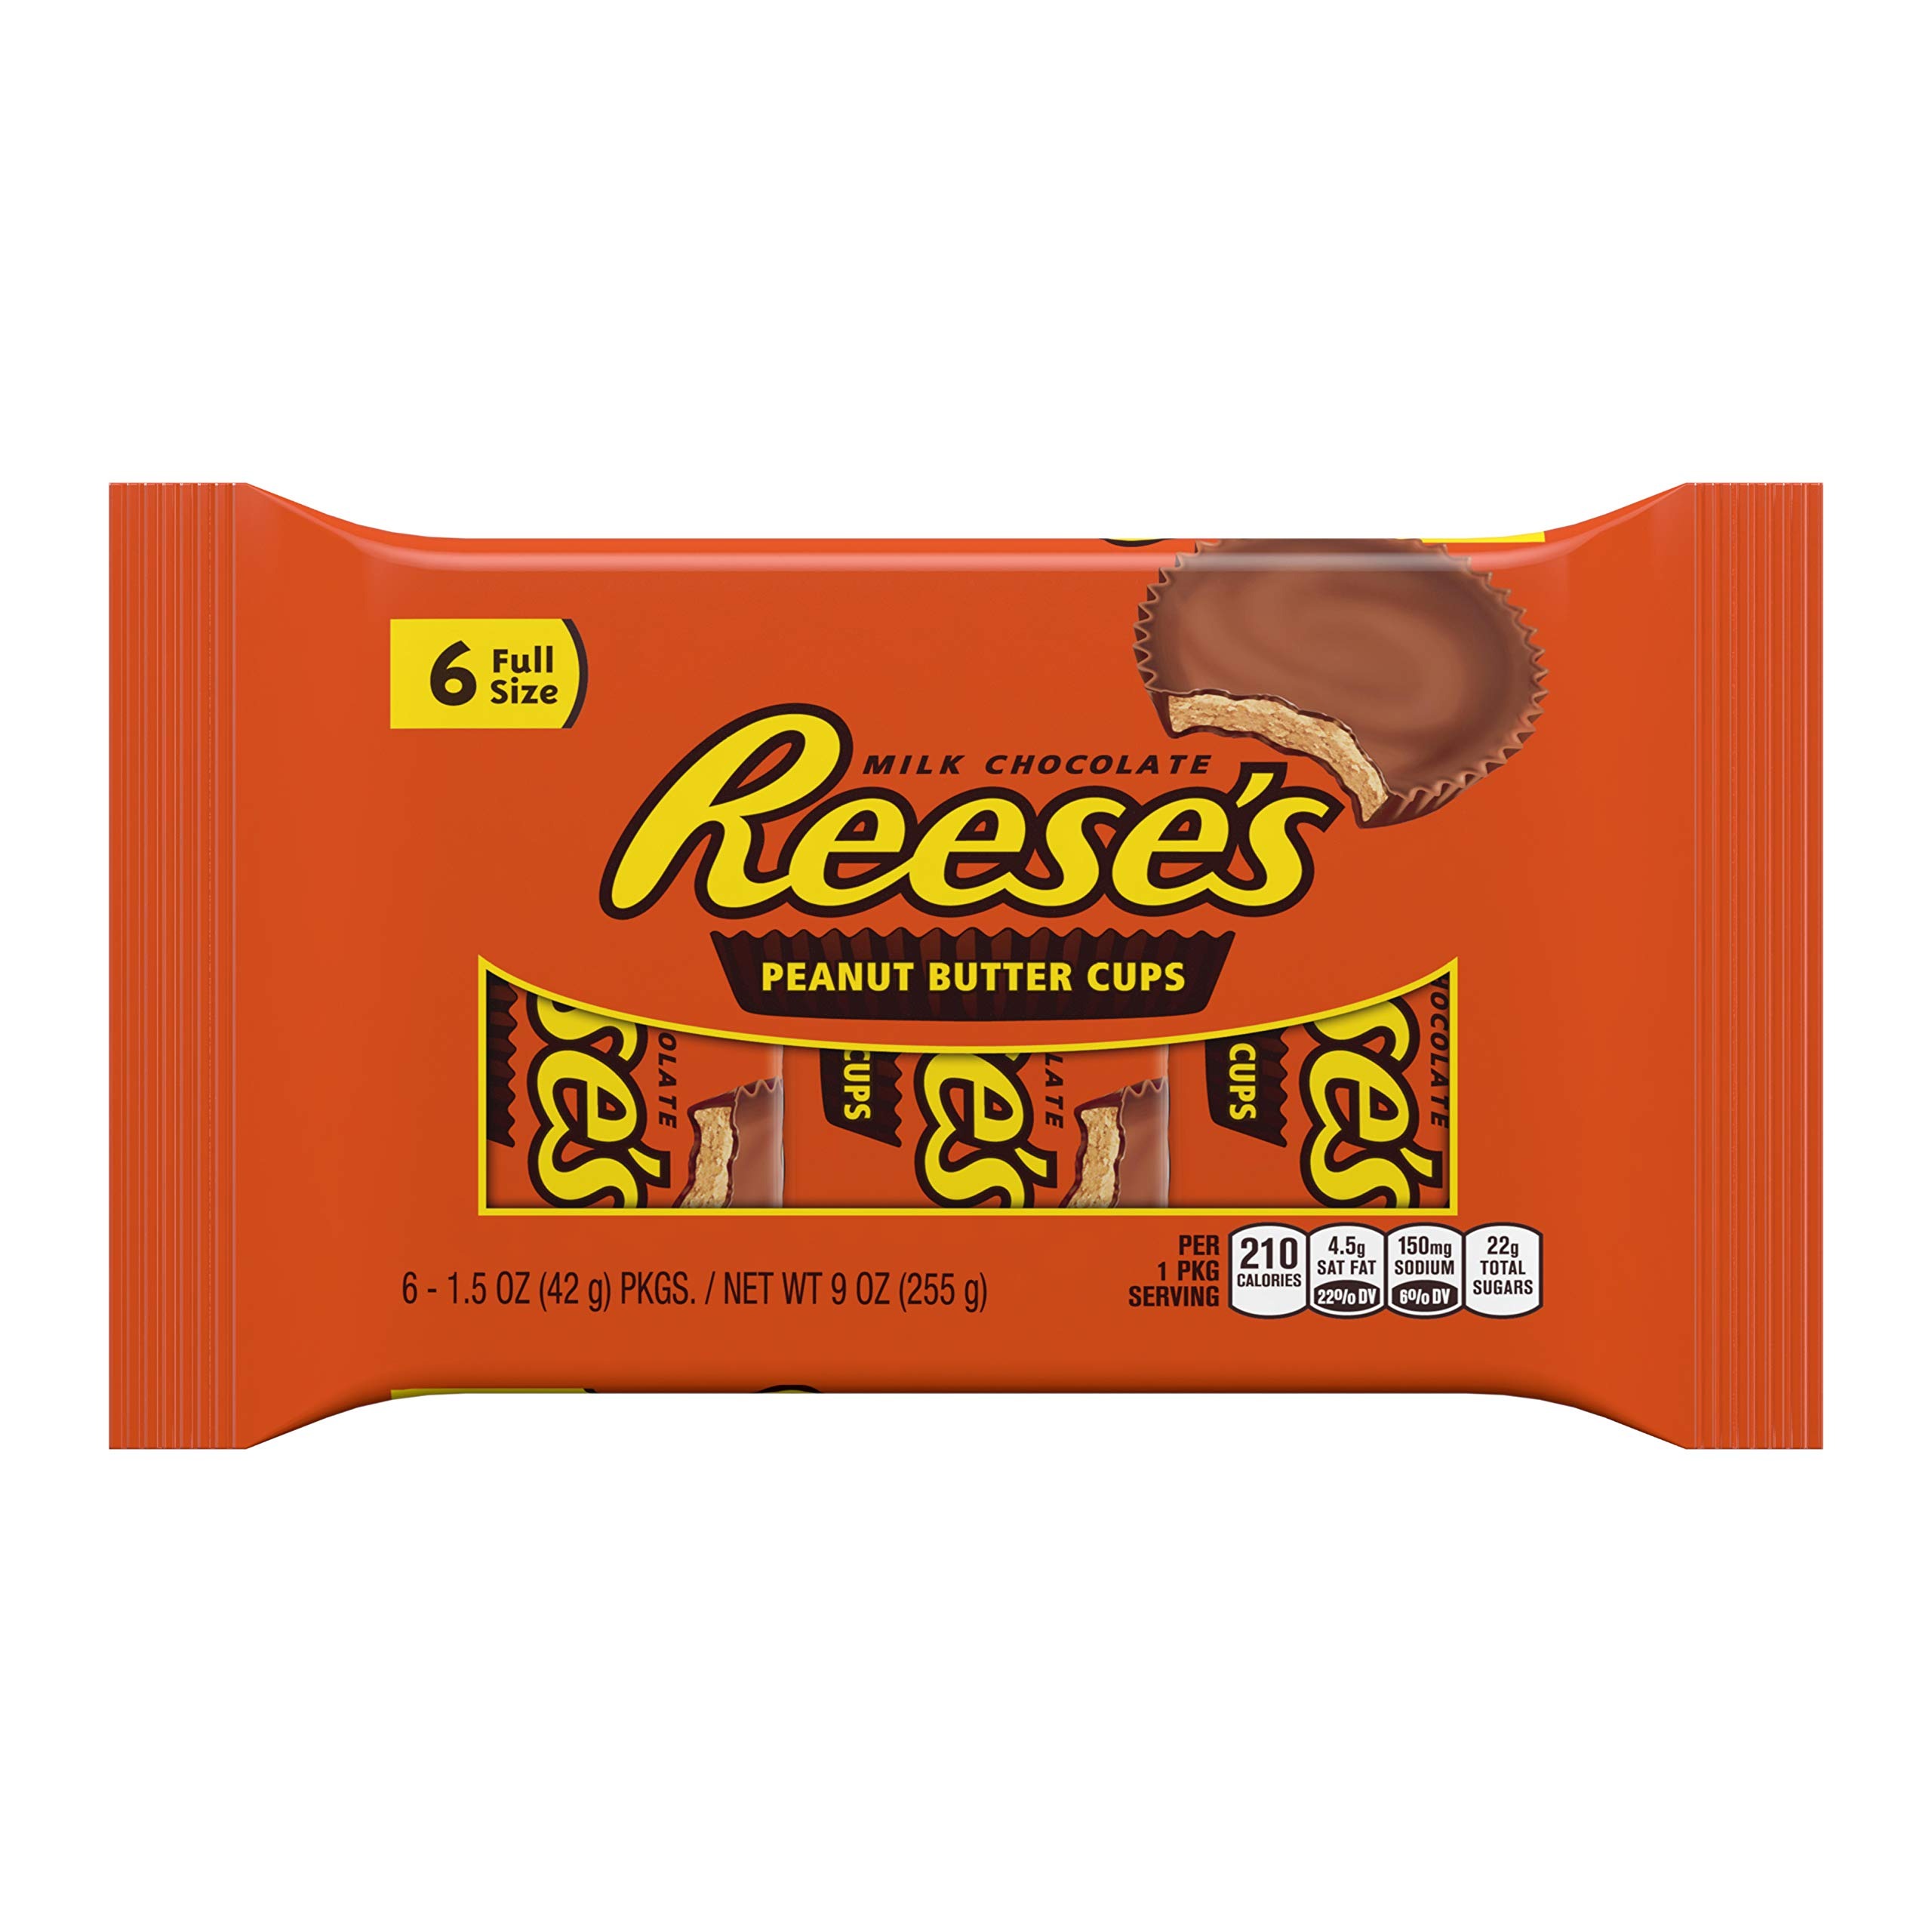
Item Name: Reese's Peanut Butter Cups, 1.5 Ounces (Pack of 6)
Bullet Point 1: Great for snacks and school lunches
Bullet Point 2: The perfect combination of chocolate and peanut butter
Bullet Point 3: A kosher candy
Bullet Point 4: Just right as an impromptu treat for guests
Value: 6.0
Unit: Count

Price: 5.59